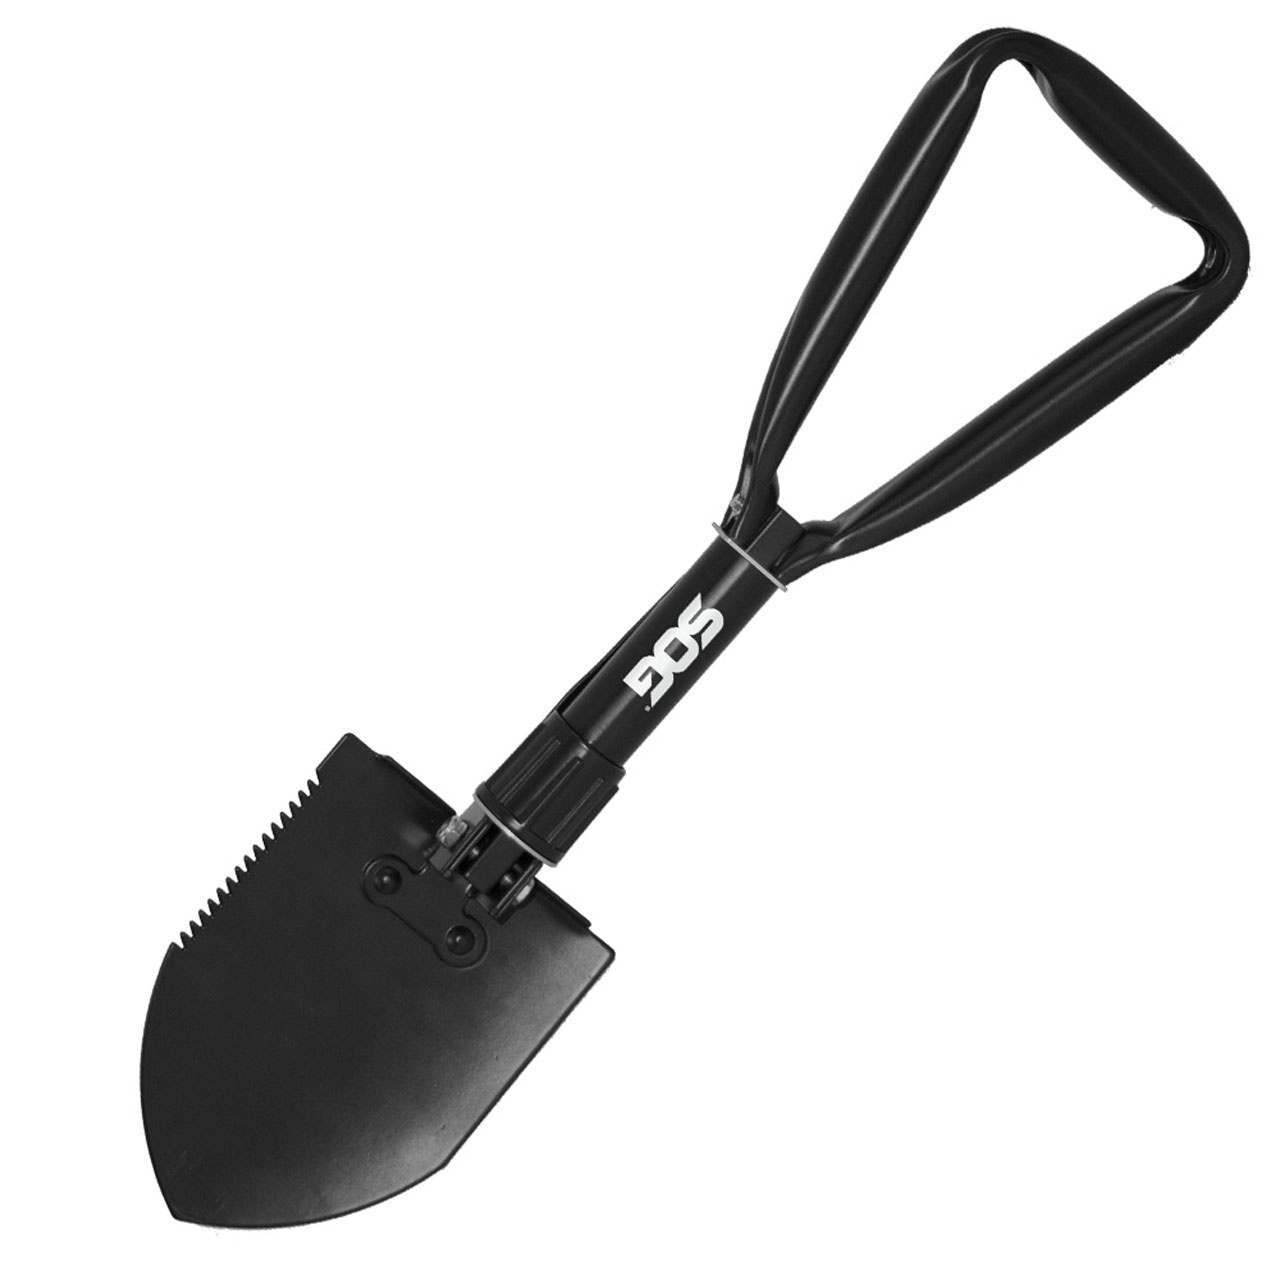
SOG ENTRENCHING TOOL
All steel construction serrated blade and a comfortable triangular handle. -The tool you need to move sand dirt or snow. - Folded it takes up the space of a stack of paper plates. -Overall Length: 18.25” -Weight: 24.50 oz -Blade Steel Type: High Carbon Steel -Edge Type: Straight -Handle Material: High Carbon Steel -Finish: Black Powder Coat -Sheath: Black Ballistic Nylon -Sheath Attachment Type: Belt Loop
Brand: SOG
Category: Hardware > Tools > Mattocks & Pickaxes